Kasadyahan

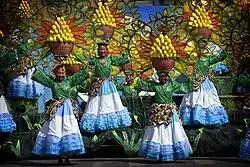
Manggahan Festival of Guimaras, Kasadyahan Festival Champion in 2018

The Kasadyahan Festival was first celebrated on January 26, 1968. It became part of the Dinagyang Festival in the 1980s to showcase the talents of the students as well as the rich cultural heritage of the province of Iloilo. In the first few years of this event, schools from various towns and cities in the province participated in this competition, but in recent times, the cultural competition confined only to the province has become a regional event, accepting entries from other provinces of the region, showcasing the best of Western Visayas cultural and historical heritage.